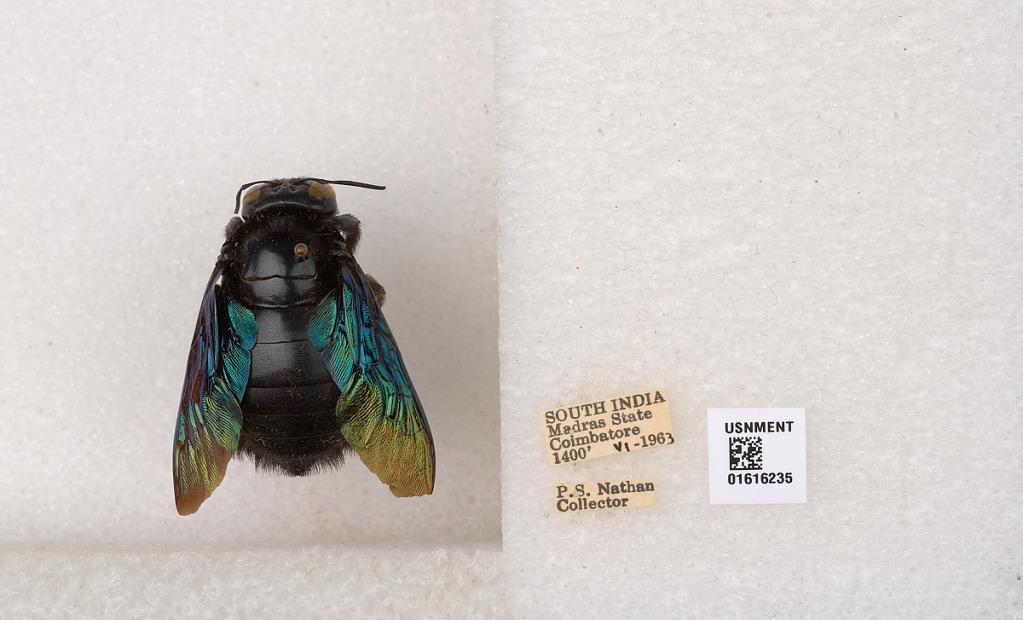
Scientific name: Xylocopa (Mesotrichia) tenuiscapa Westwood
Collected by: P. Nathan
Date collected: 1963-6-1
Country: India
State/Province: Tamil Nadu
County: Coimbatore
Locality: Coimbatore